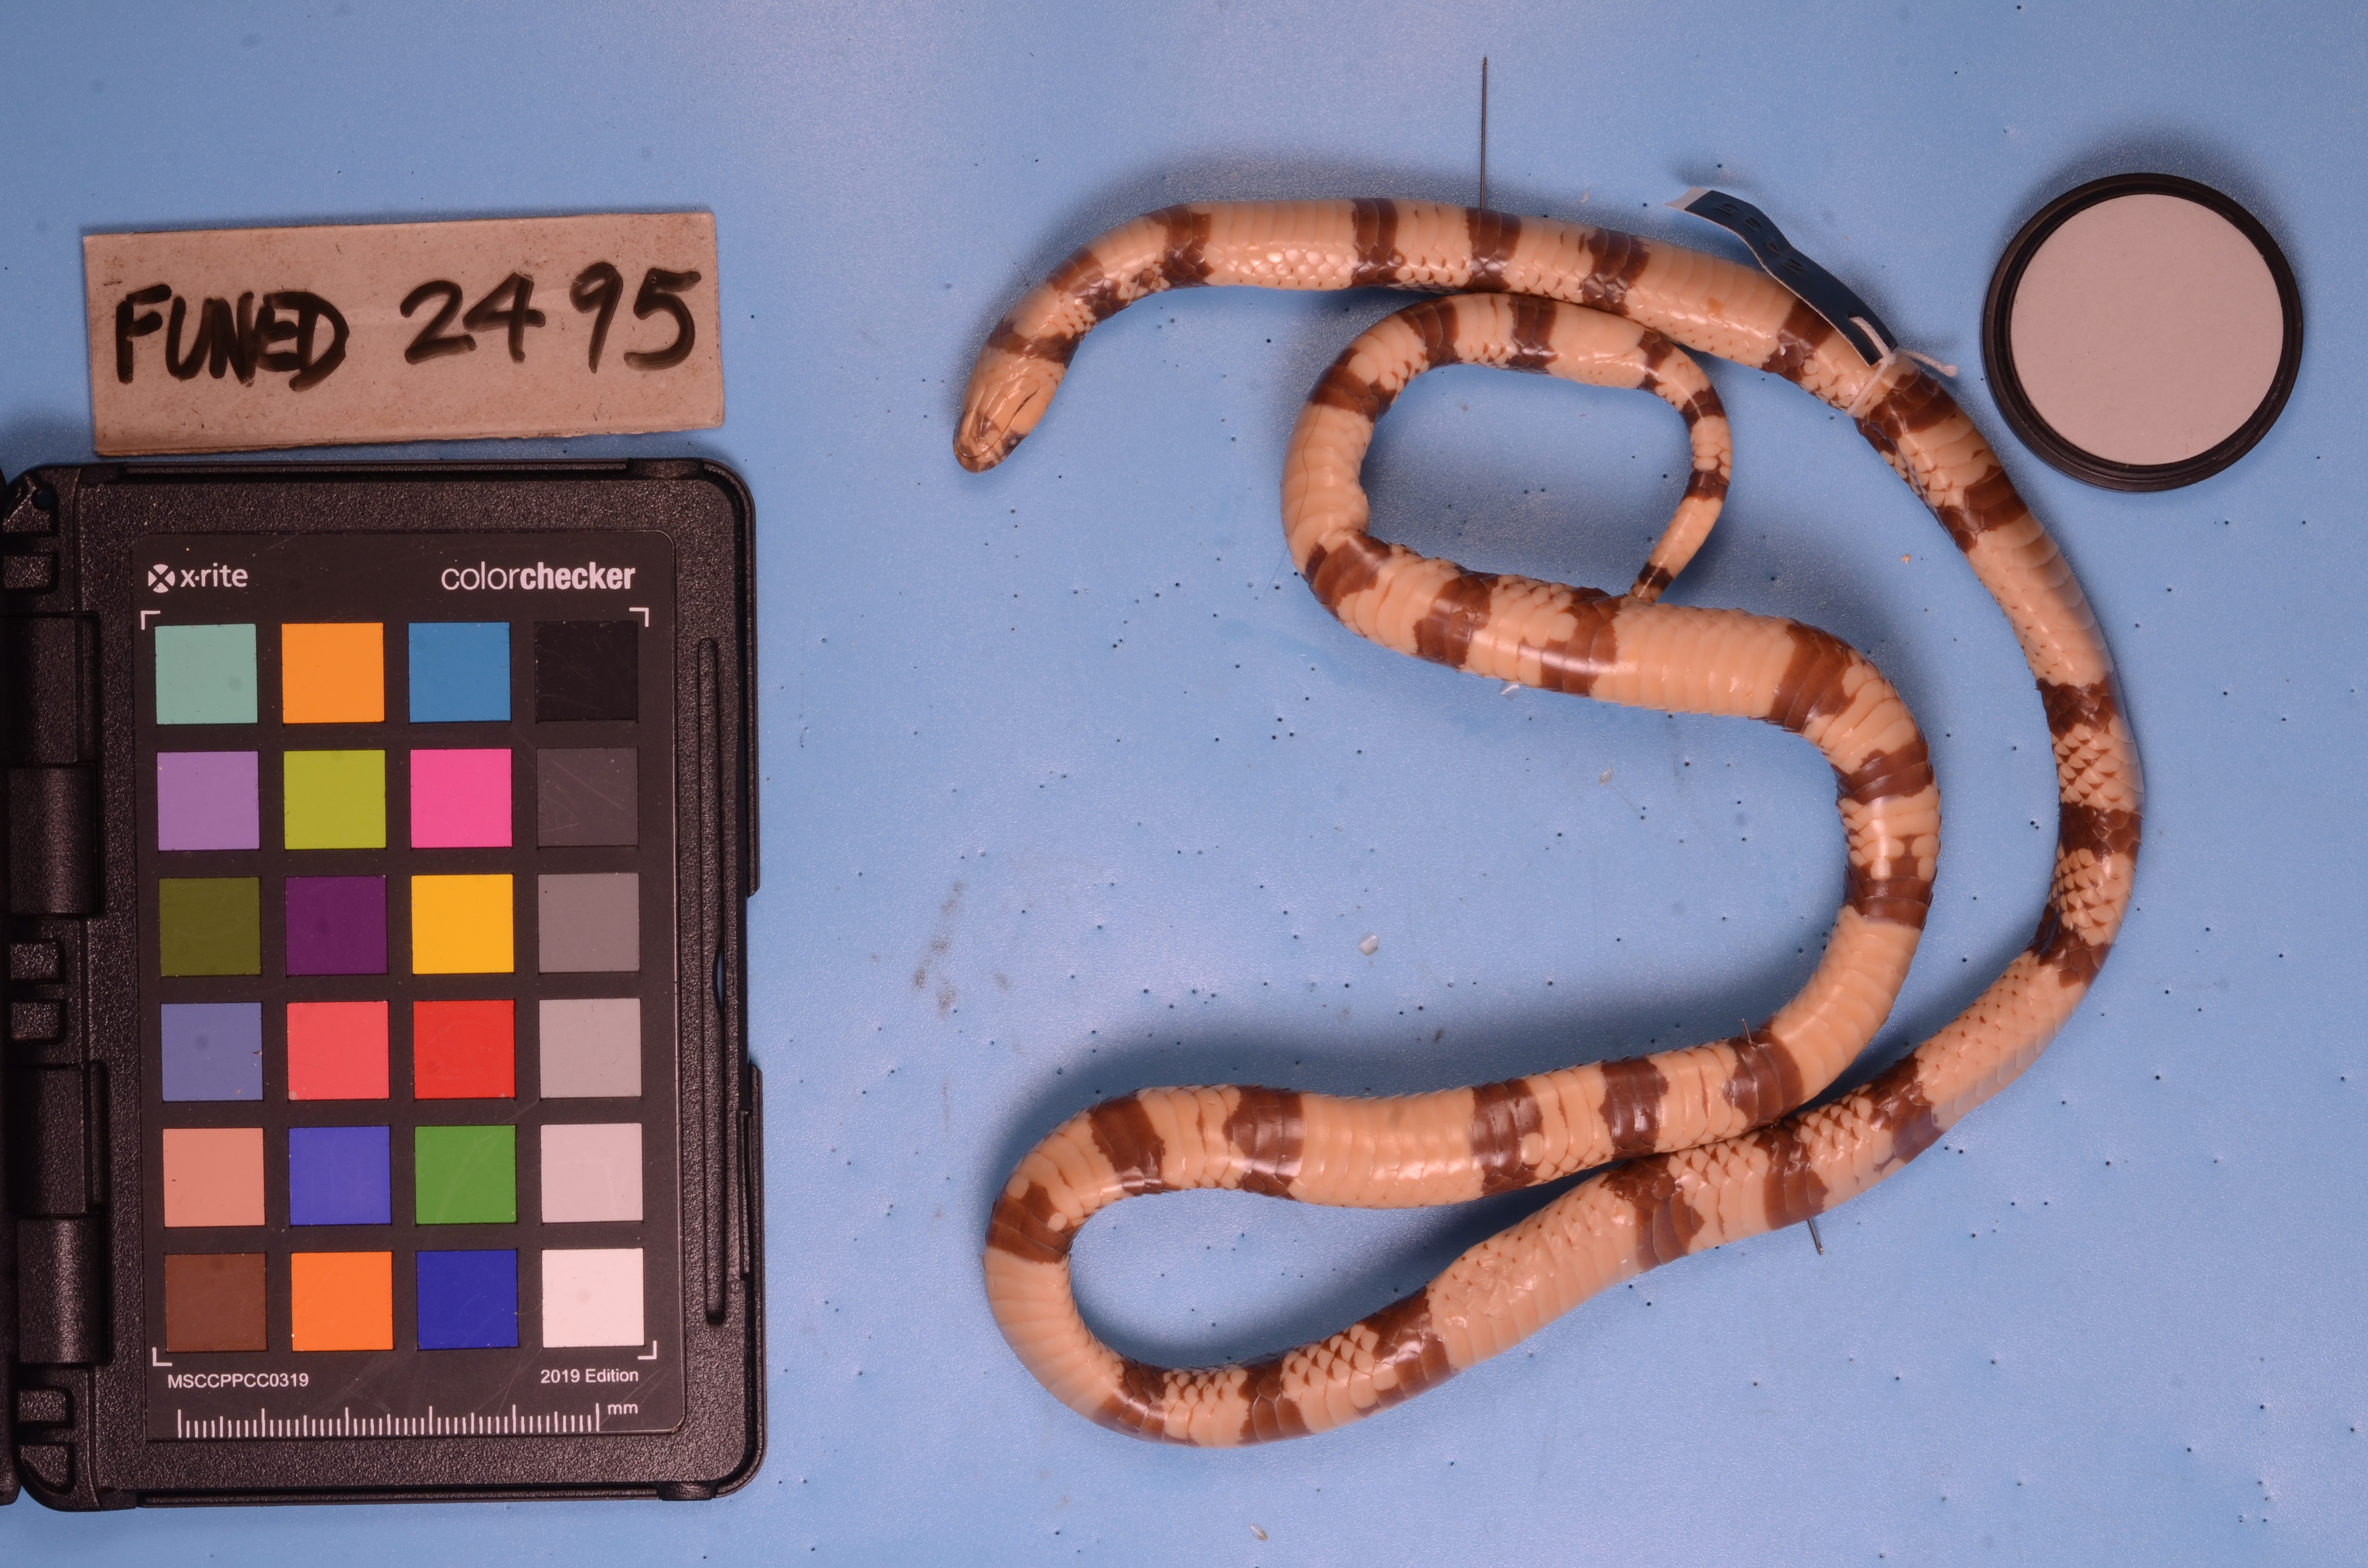
Species: Micrurus brasiliensis
View: ventral
Mimicry status: model